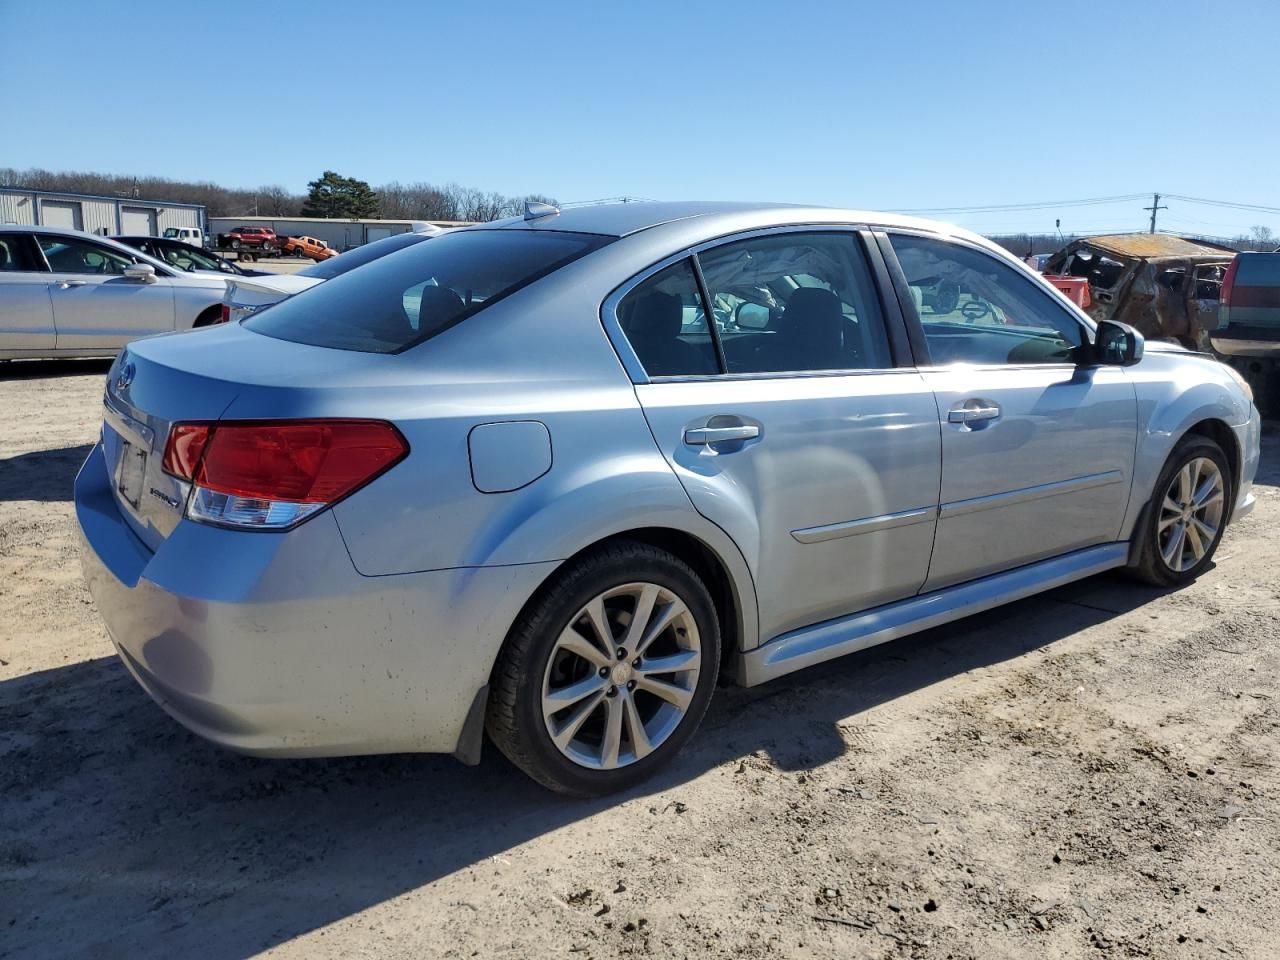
Aucun dommage détecté.
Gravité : aucun